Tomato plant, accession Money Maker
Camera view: horizontal (90 deg, fisheye); turntable rotation: 270 degrees
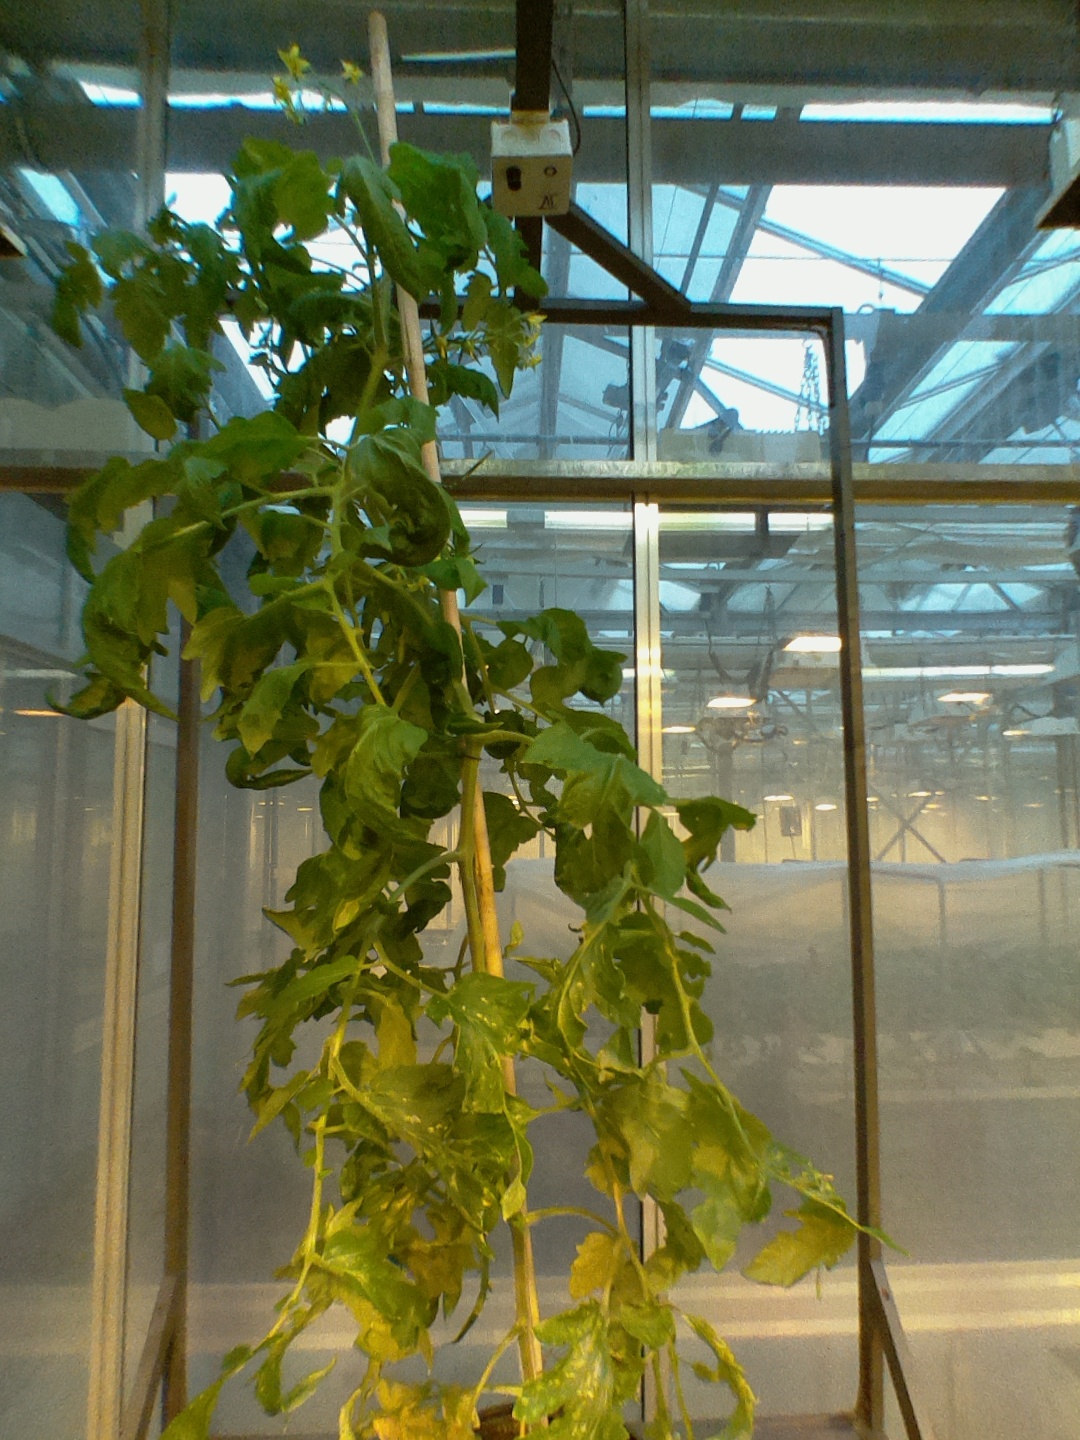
BBCH growth stage 71: 10%-20% of final fruit size